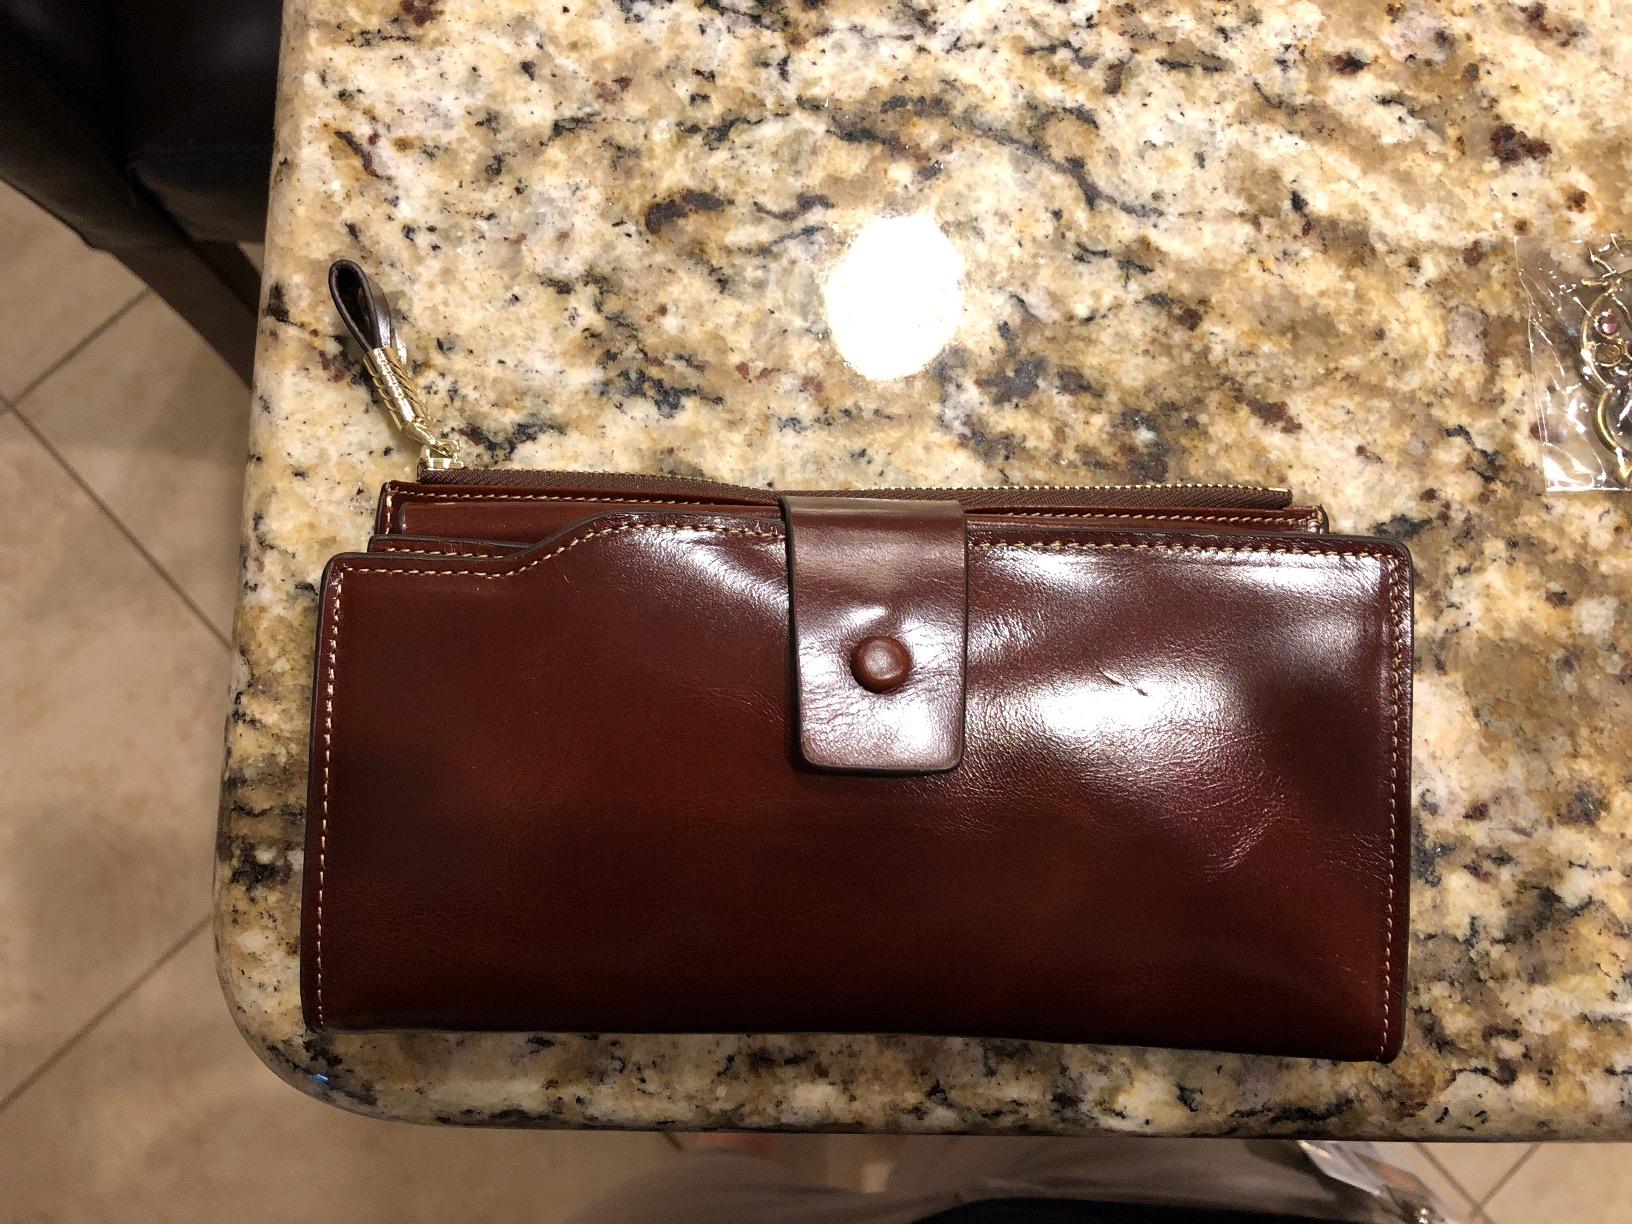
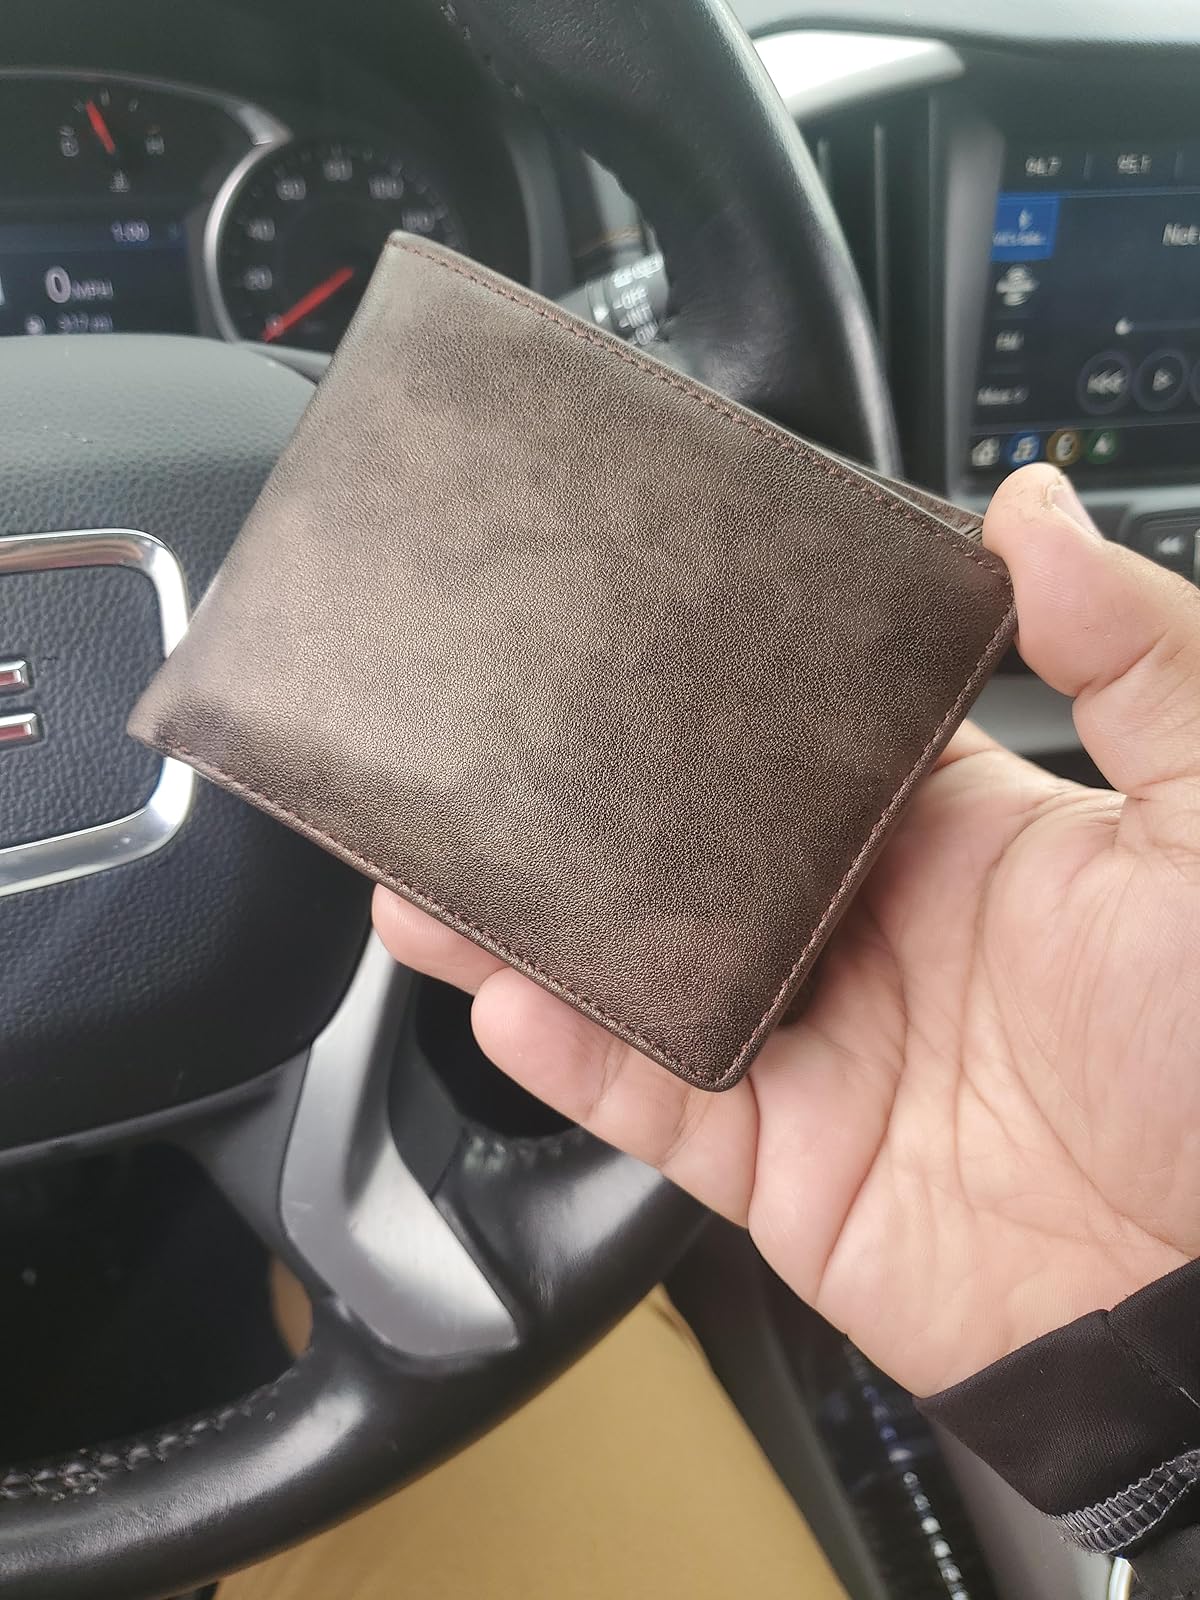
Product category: accessories_wallet
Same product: no